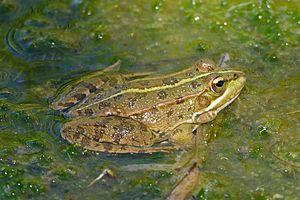
La grenouille de Pérez, Pelophylax perezi, est une espèce d'amphibiens de la famille des Ranidae.